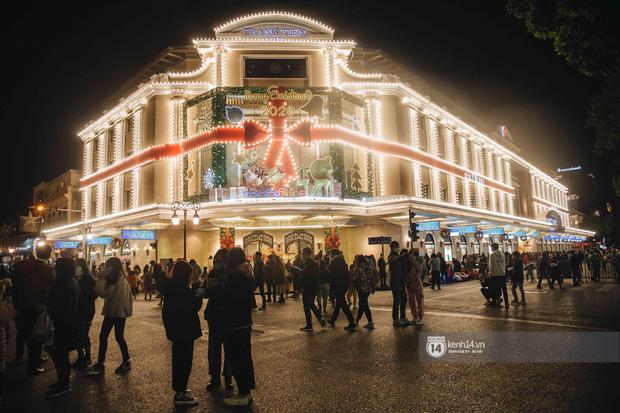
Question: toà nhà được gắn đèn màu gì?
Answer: toà nhà được gắn đèn màu vàng